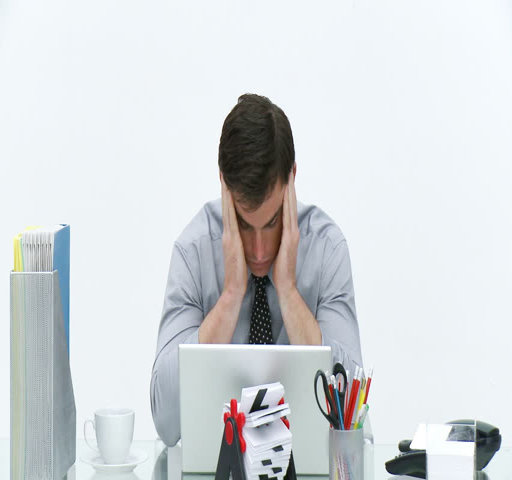
footage in high definition of a frustrated young businessman working with a laptop in office